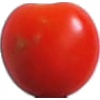
Label: Tomato Cherry Red 1